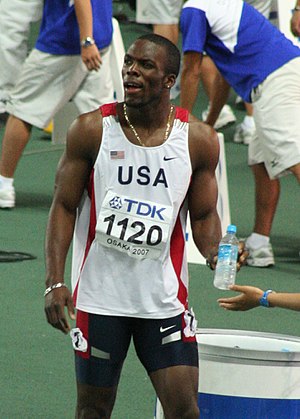
LaShawn Merritt
LaShawn Merritt
LaShawn Merritt er en amerikansk atletikudøver, der vandt guld på 400 meter-distancen ved OL i Beijing 2008. Han vandt sølv på samme distance ved VM 2007 i Osaka, hvor han også var en del af det amerikanske stafethold, der vandt guld på 4 x 400 meter.